U.S. Route 422

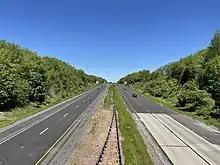
US 422 westbound in Limerick Township

At this interchange, US 422 becomes concurrent with US 222, and the two routes continue east-northeast along the six-lane Warren Street Bypass, a freeway that runs between residential areas to the northwest and Norfolk Southern's Harrisburg Line to the southeast. The freeway curves north into business areas and comes to a partial cloverleaf interchange with State Hill Road. Following this, US 222/US 422 passes between the Berkshire Mall to the west and commercial areas to the east before it reaches an interchange with Paper Mill Road and Crossing Drive, where it curves to the northeast and runs near more businesses. The freeway comes to an interchange where US 222 splits to the northwest, US 422 immediately afterward splits southeast along the West Shore Bypass, and, straight ahead, PA 12 begins northeast along the Warren Street Bypass. Following this interchange, US 422 heads southeast along the West Shore Bypass, a four-lane freeway that runs between residential areas to the southwest and the Tulpehocken Creek to the northeast. The road passes under Norfolk Southern's Reading Line and comes to a diamond interchange with North Wyomissing Boulevard. The route follows the west bank of the Schuylkill River as it continues southeast and passes under Norfolk Southern's Harrisburg Line #2, crossing into the borough of West Reading. US 422 runs between the river to the northeast and Norfolk Southern's Harrisburg Line #1 to the southwest before reaching a cloverleaf interchange with US 422 Bus. Following this, the freeway heads south between the Schuylkill River to the east and industrial areas to the west, passing through a small exclave of Cumru Township and crossing over the Schuylkill River Trail. The road curves southeast and crosses Wyomissing Creek into the city of Reading, where it runs along the riverbank and comes to an interchange with US 222 Bus. that has left exits and entrances. From here, the route heads southeast between wooded areas near the Schuylkill River to the northeast and the Schuylkill River Trail and urbanized areas to the southwest. The freeway turns east and crosses the river into Cumru Township, where it passes through woodland and comes to a bridge over Norfolk Southern's Harrisburg Line. US 422 crosses the Schuylkill River again and reaches a trumpet interchange with the northern terminus of I-176. The road crosses the river a third time and enters Exeter Township, passing over Norfolk Southern's Harrisburg Line #2 and running between residential areas to the north and industrial areas to the south before reaching an eastbound exit and westbound entrance with Neversink Road that provides access to the borough of Mount Penn. From here, US 422 passes near more development before it comes to a westbound exit and eastbound entrance with the eastern terminus of US 422 Bus., at which point the freeway ends.